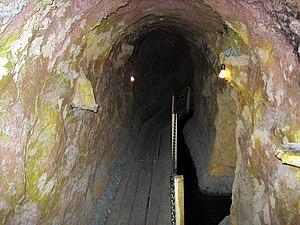
La Dépression de Tourfan est une dépression autour de la ville de Tourfan dans la région autonome chinoise du Xinjiang. Il s'agit du point le plus bas du globe après la mer Morte et le lac Assal.
Cet article recense les sites inscrits au patrimoine mondial en Chine.